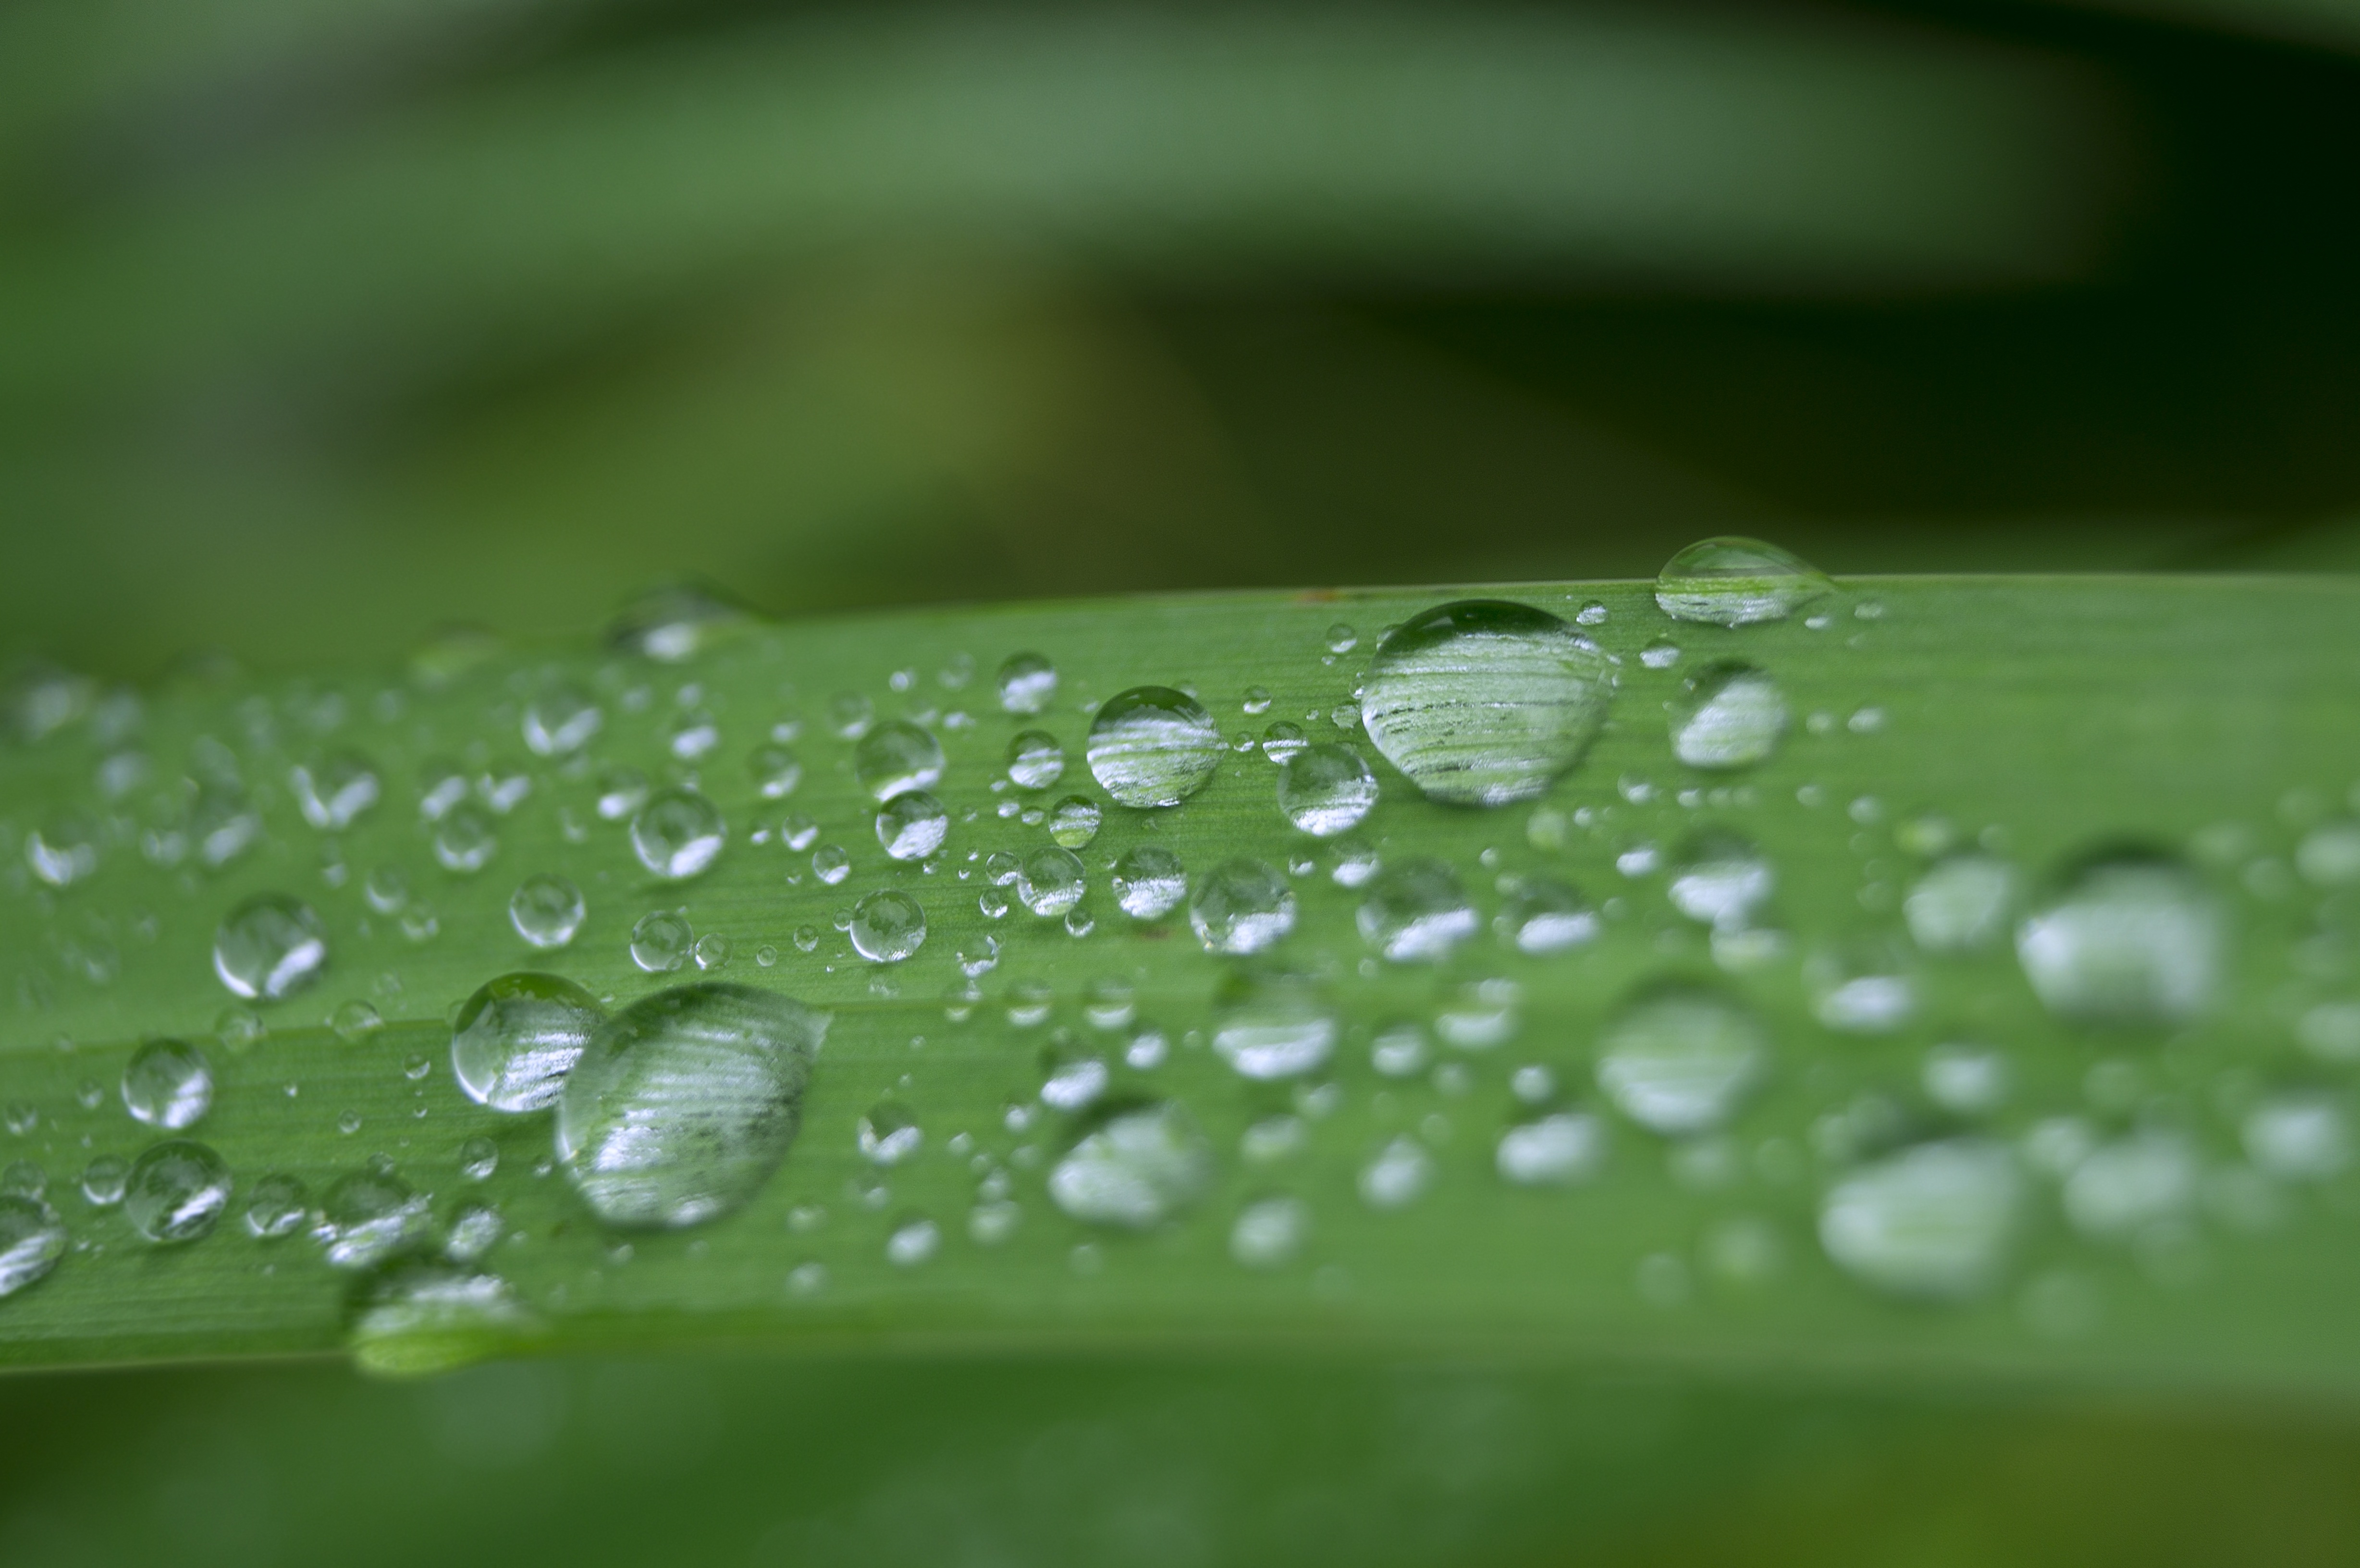
water, nature, grass, drop, dew, plant, photography, rain, leaf, flower, petal, green, macro, flora, drip, close up, drop of water, moisture, grasses, macro photography, annual plant, plant stem